Discrete-time beamforming

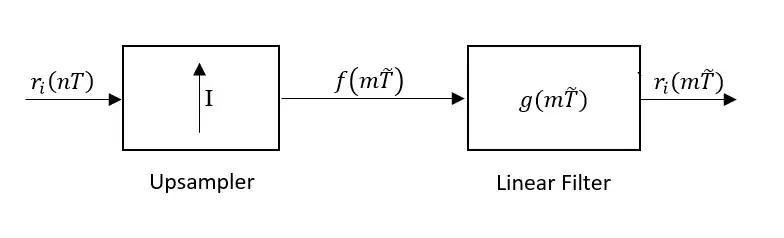
Flowchart of upsample and linear filter for discrete-time beamforming

The fundamental problem of discrete weighted delay-and-sum beamforming is quantization of the steering delay. The interpolation method aims to solve this problem by upsampling the receiving signal. formula_25 must still be an integer but it now has a finer control. Interpolation comes at the cost of more computation. The new sample rate is denoted as formula_32. The beamformer output formula_33 is now